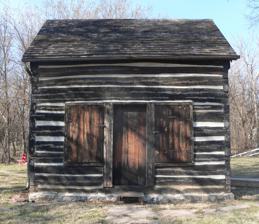
Building: Mayhew Cabin
Country: United States of America
Year built: 1855
United States historic place Mayhew Cabin U.S. National Register of Historic Places Front (south) of Mayhew Cabin. Location 2012 4th Corso, Nebraska City, Nebraska Coordinates 40°40′24″N 95°52′12.1″W / 40.67333°N 95.870028°W / 40.67333; -95.870028 Area less than 1 acre (0.40 ha) NRHP reference No. 11000013 Added to NRHP February 11, 2011 The Mayhew Cabin (officially Mayhew Cabin & Historic Village , also known as John Brown's Cave ), in Nebraska City, Nebraska , is the only Underground Railroad site in Nebraska officially recognized by the National Park Service . It is included among the sites of the National Underground Railroad Network to Freedom. History The Mayhew Cabin was built in 1855 by Allen and Barbara (Kagi) Mayhew, who had moved to Nebraska in 1854. Mrs. Mayhew's younger brother John Henry Kagi came to stay with the Mayhews in 1855. Kagi had earned a law degree and had strong anti-slavery views.  By 1856, he had moved to Kansas Territory and became an ally of the abolitionist John Brown . Kagi became Brown's most trusted advisor and his "Secretary of War".  Brown believed that slavery would not end without bloodshed.  Brown had for years been formulating a plan that he was convinced would end slavery forever – a raid on the arsenal at Harper's Ferry, Virginia . This effort was supposed to arm slaves who would in turn hold an armed uprising against their masters.  Once free, they would form a community where they could live peacefully.  But, before he moved forward with that plan, Brown, Kagi, and the rest of Brown's followers were dealing with anti-slavery efforts in " Bleeding Kansas ".  By December 1858, they were at Bain's Fort, having freed an anti-slavery friend from captivity. At the behest of a slave named Jim Daniels, on December 20, 1858, Brown and a group of his men, including Kagi, rode into Vernon County, Missouri from Kansas with the intention of taking Daniels and other slaves from their masters and taking them all the way to Canada to freedom. When they neared their destination they split into two groups. Brown's group set off to free the Daniels family first. Daniels, his pregnant wife, and their two children were owned by the James Lawrence estate and were at the home of Lawrence's son-in-law, Harvey Hicklin, and his wife. At gunpoint, the Daniels family was taken, along with another male slave named Sam Harper. Brown's group then went to the home of Isaac Larue and at gunpoint took several slaves consisting of Sam Harper's mother, little sisters, little brother, and an unrelated male slave. Simultaneously, the group led by Kagi and Colonel Whipple ( Aaron Dwight Stevens ) raided the home of David Cruise and took a slave named Jane, with Whipple killing Cruise in the process. The two groups met and headed for Kansas with their eleven fugitives. For weeks, the escaping slaves were hidden, receiving aid at various locations in northeast Kansas. Mrs. Daniels gave birth to a son, who was named after John Brown. In early 1859, the group of twelve were led north through Nebraska. In February 1859, they stayed at the cabin of John Kagi's sister, Barbara Mayhew. The group was continually hounded by an armed posse. Despite a posse attempting to take John Kagi at his sister's cabin, they made it safely across the river into Iowa and then eventually reached freedom in Windsor, Ontario, Canada on March 12, 1859. The twelve consisted of the eleven slaves plus one child born during the trek, in three families: the Harper family, the Daniels family, and one unrelated male. According to the National Park Service: The Mayhew Cabin was built in 1855 from hand hewn cottonwood trees and served as the home of the Mayhew family until 1864, when the cabin and surrounding property were first sold. The property continued to change hands through the end of the 19th century until 1937, when owner Edward Bartling had the cabin moved to prevent its destruction by a highway project. During the move, the cabin underwent restoration, exposing its original 1850s exterior materials. The authentic "old fashioned" look facilitated Bartling’s desire to open the cabin to the public and develop his property as a tourist park. In addition to restoring the cabin, Bartling had a cave built underneath the cabin to help interpret the Mayhew family’s rumored association with the Underground Railroad. The cave consists of a cellar and connecting tunnels, sleeping quarters, and a tunnel exiting to a nearby ravine. The cabin remained open to the public from 1938 to 2002 as the John Brown’s Cave tourist attraction. "John Brown's Cave" sign near cabin The building was listed on the U.S. National Register of Historic Places on February 11, 2010. The listing was announced as the featured listing in the National Park Service 's weekly list of February 18, 2011. Restoration In 2005 the Mayhew Cabin was restored and the site began operating as a non-profit foundation.  The foundation acquired a new museum space in 2010 just to the west of the Mayhew Cabin.  The foundation also maintains on the site an historic Mt. Zion AME Church, one of the first black congregations established west of the Missouri River. See also History of slavery in Nebraska Nebraska Territory References